James McMonies

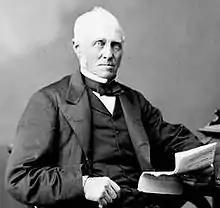
James McMonies Source: Library and Archives Canada

James McMonies (1800 – January 12, 1888) was an Ontario businessman and political figure. He represented Wentworth North in the 1st Canadian Parliament as a Liberal member.